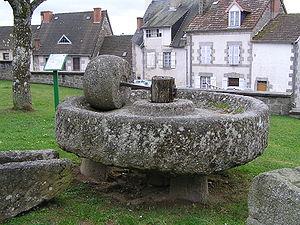
meule et pressoir à huile
Crocq est une commune française située dans le département de la Creuse en région Nouvelle-Aquitaine.
Une meule à grains est un objet technique, traditionnellement en pierre, qui permet le broyage, la trituration, le concassage, ou plus spécifiquement la mouture de diverses substances.